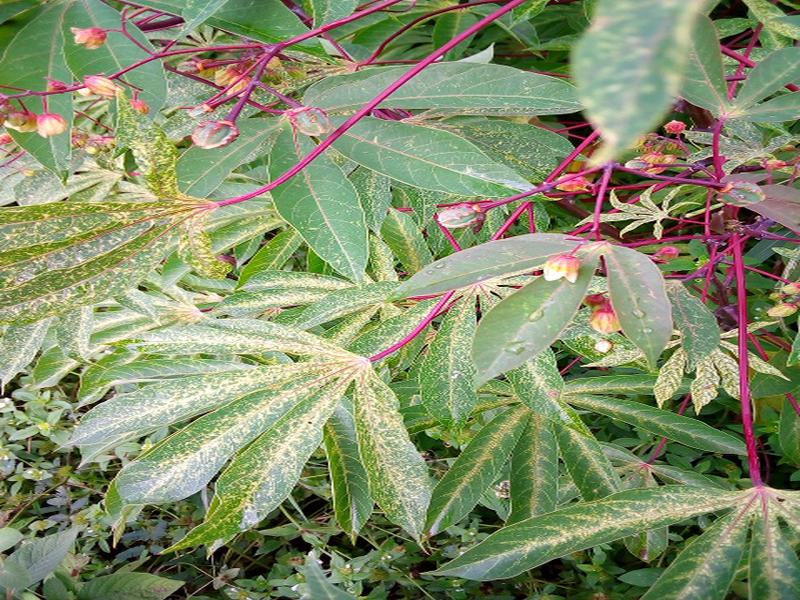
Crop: cassava
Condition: green_mottle